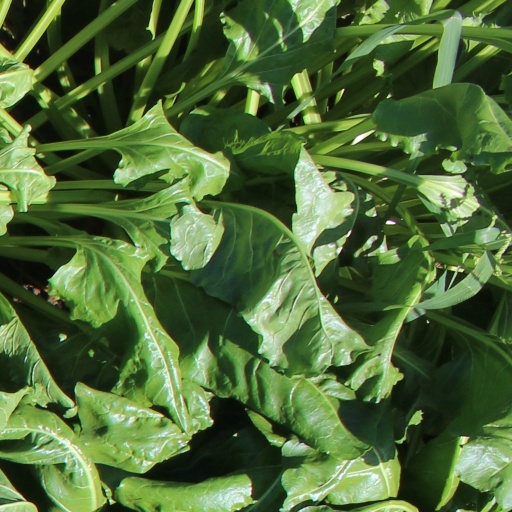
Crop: sugar beet